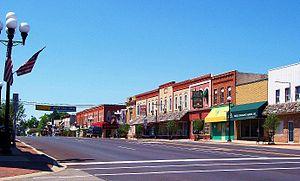
La ville américaine de Chesaning est située dans le comté de Saginaw, dans l'État du Michigan. Lors du recensement de 2010, sa population s’élevait à 2 394 habitants.